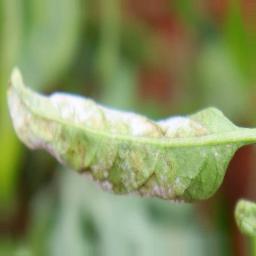
Label: powdery mildew